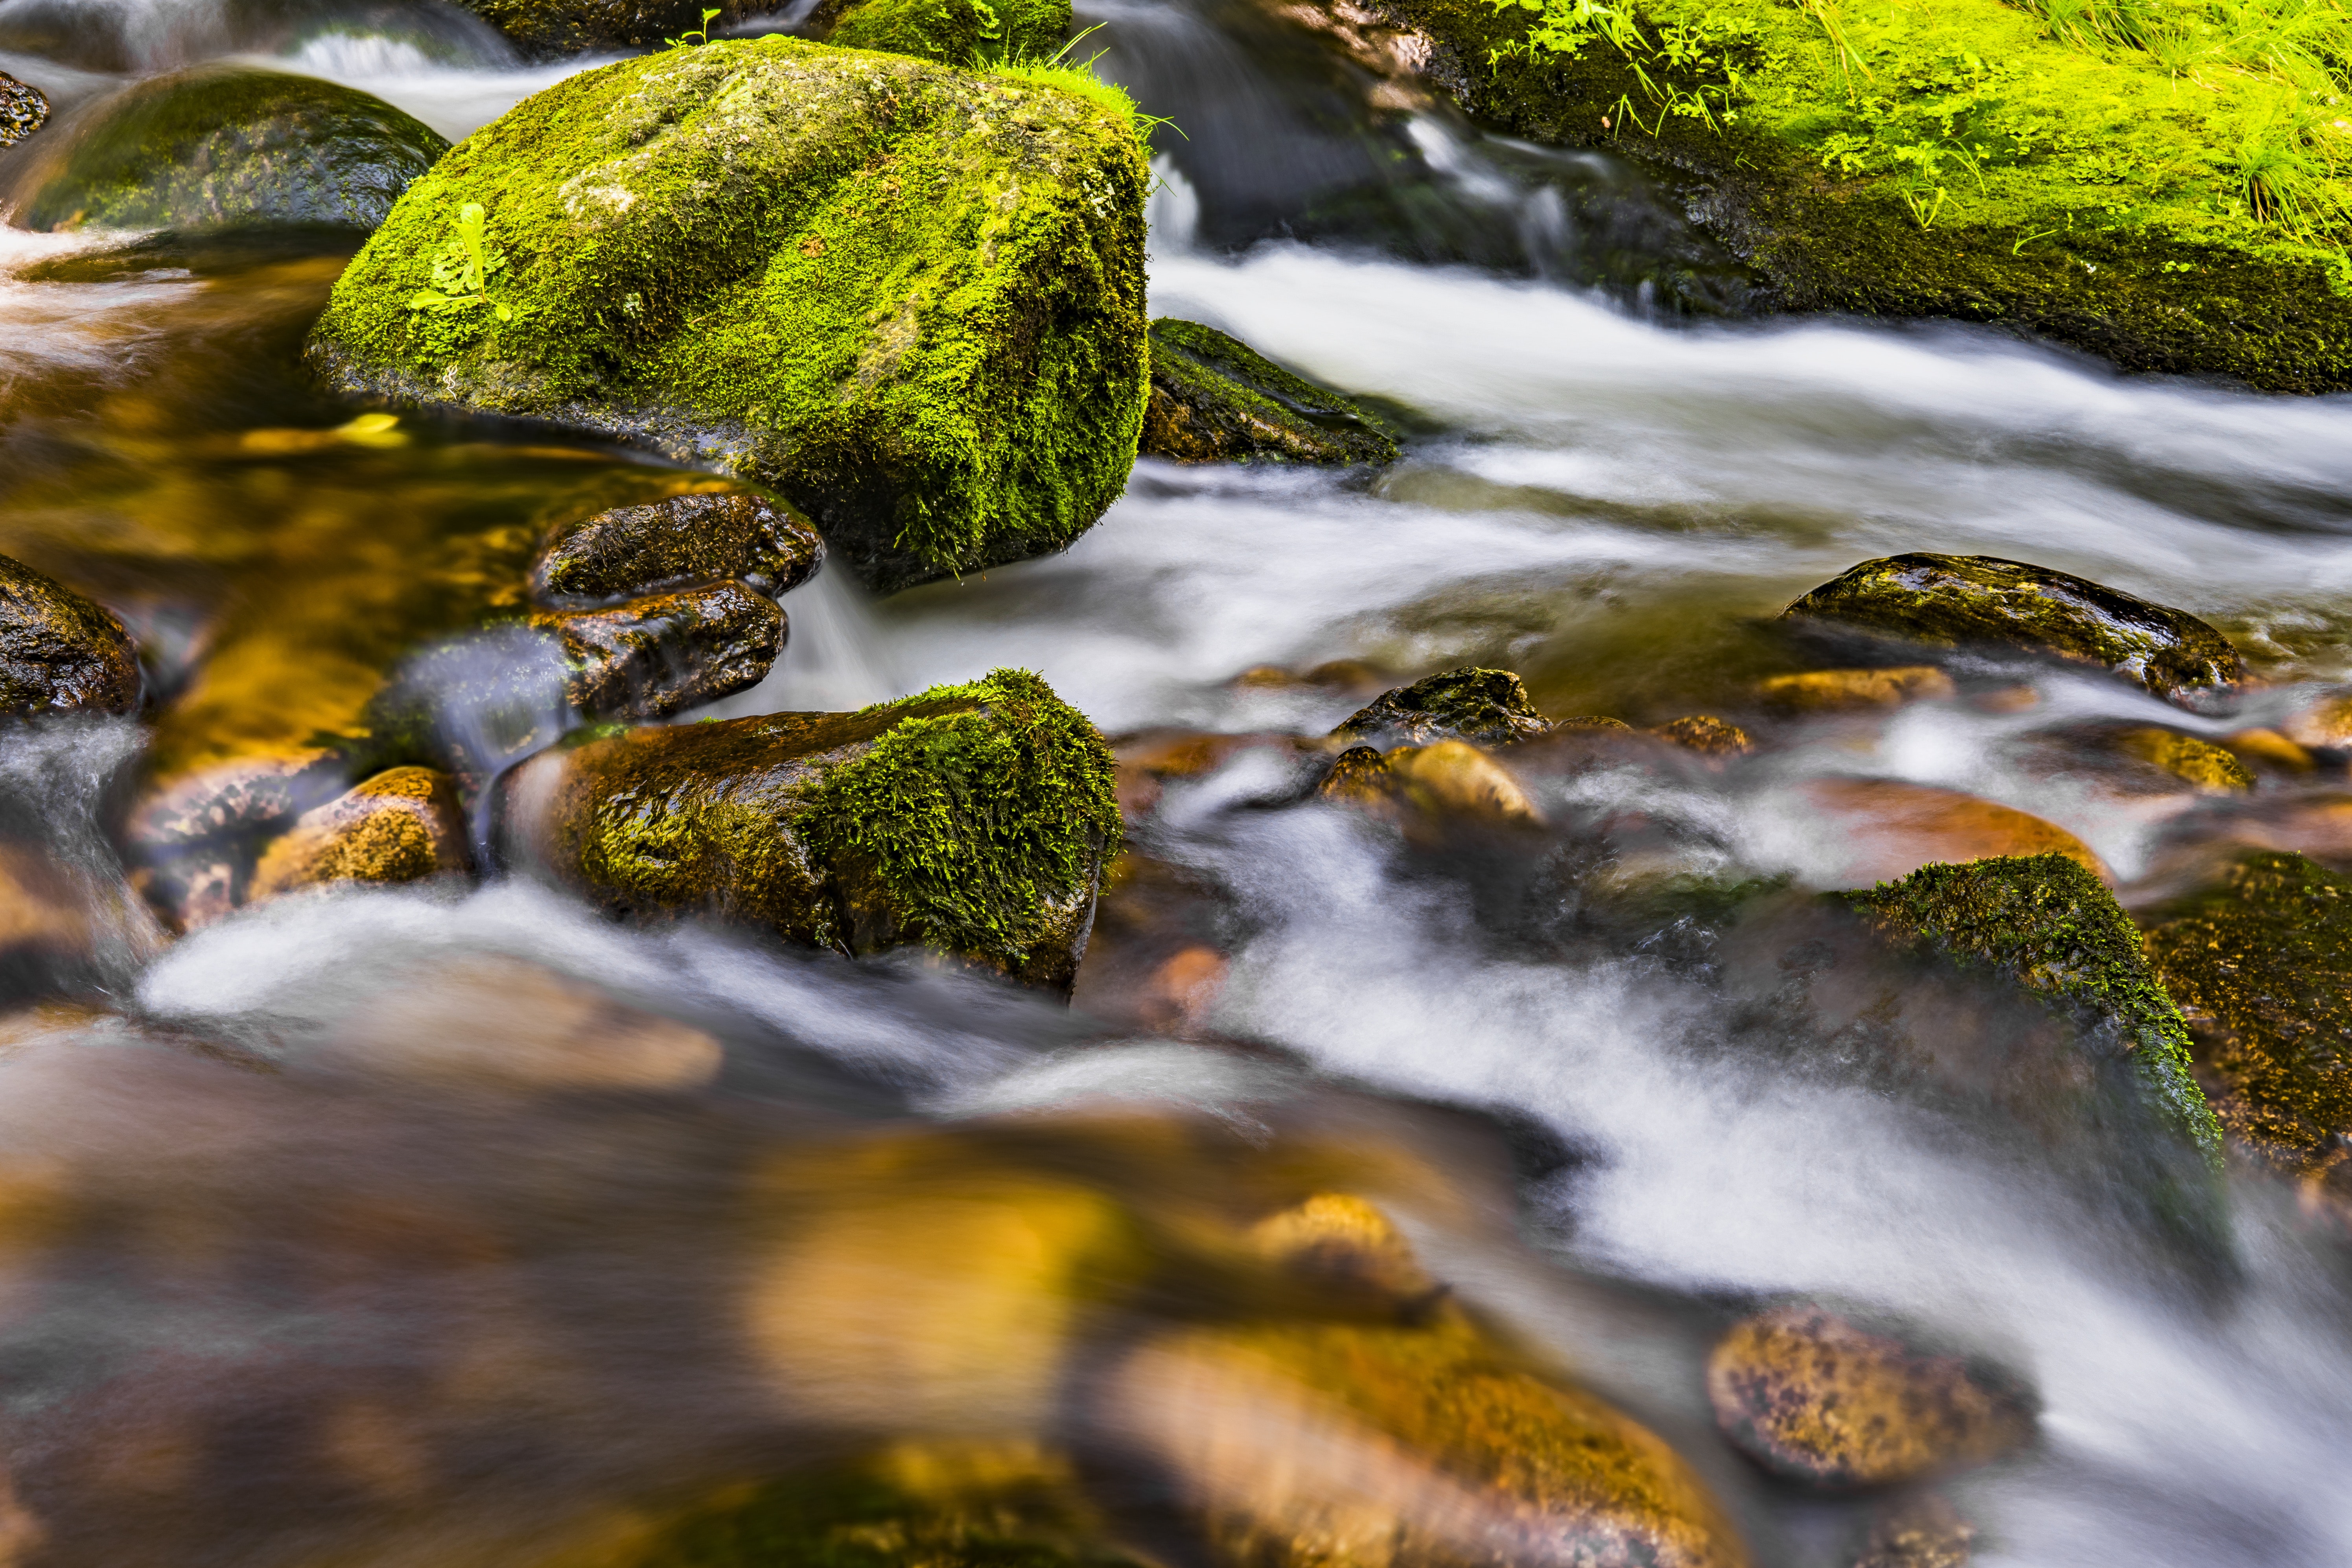
stream, body of water, nature, natural landscape, water, watercourse, water resources, rock, river, mountain river, green, creek, waterfall, wilderness, leaf, non vascular land plant, reflection, tree, moss, fluvial landforms of streams, rapid, stream bed, autumn, plant, sky, spring, grass, arroyo, landscape, algae, photography, riparian zone, green algae, forest, antarctic flora, vascular plant, water feature, tributary, national park, mineral spring, boulder, riparian forest, state park